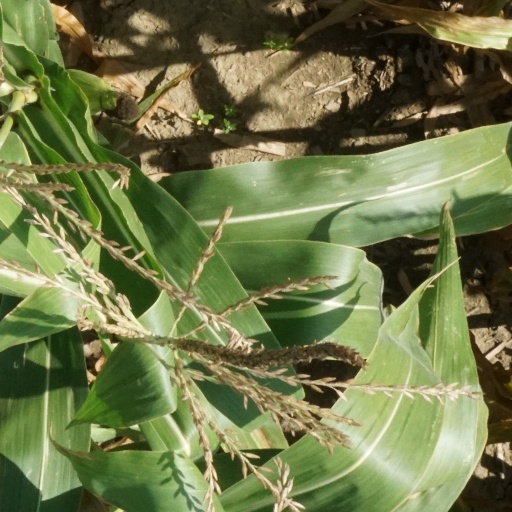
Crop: maize; corn